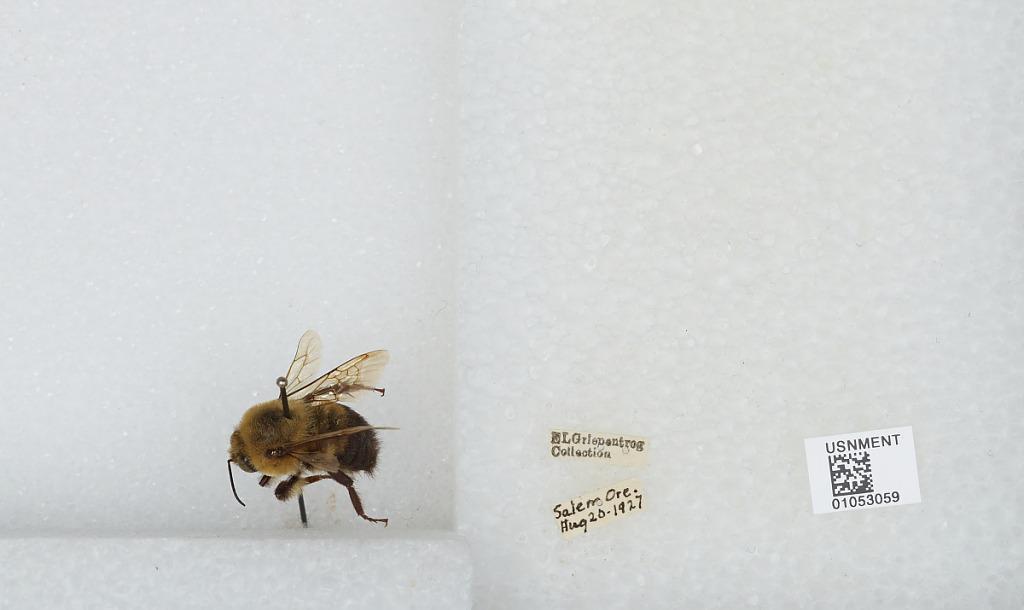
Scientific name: Bombus sp.
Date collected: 1927-8-20
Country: United States
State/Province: Oregon
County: Marion
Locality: Salem
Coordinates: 44.9308, -123.029